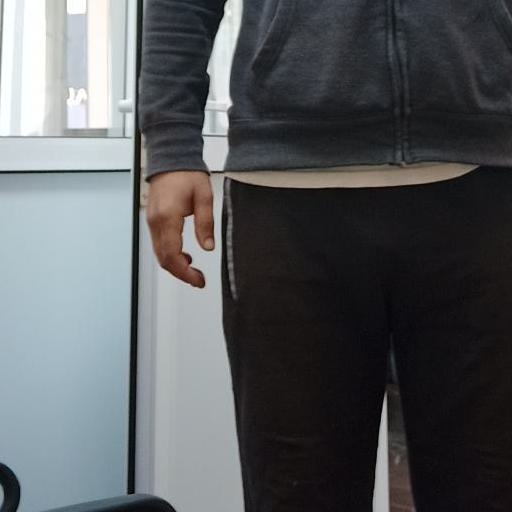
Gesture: no_gesture